Thomas Straubhaar

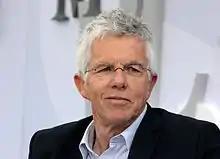
Straubhaar at the Leipzig Book Fair in 2017

Thomas Straubhaar (born 2 August 1957) is a Swiss economist and migration researcher. He is a professor for international economic relations at the University of Hamburg.